Agriculture in Wales

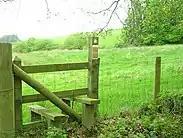

Changes in farming practices, especially the drainage of land, the more intensive use of grassland and the removal of hedgerows, has affected wildlife in Wales. The causes of the decline are complex and factors such as climate change also play a part.